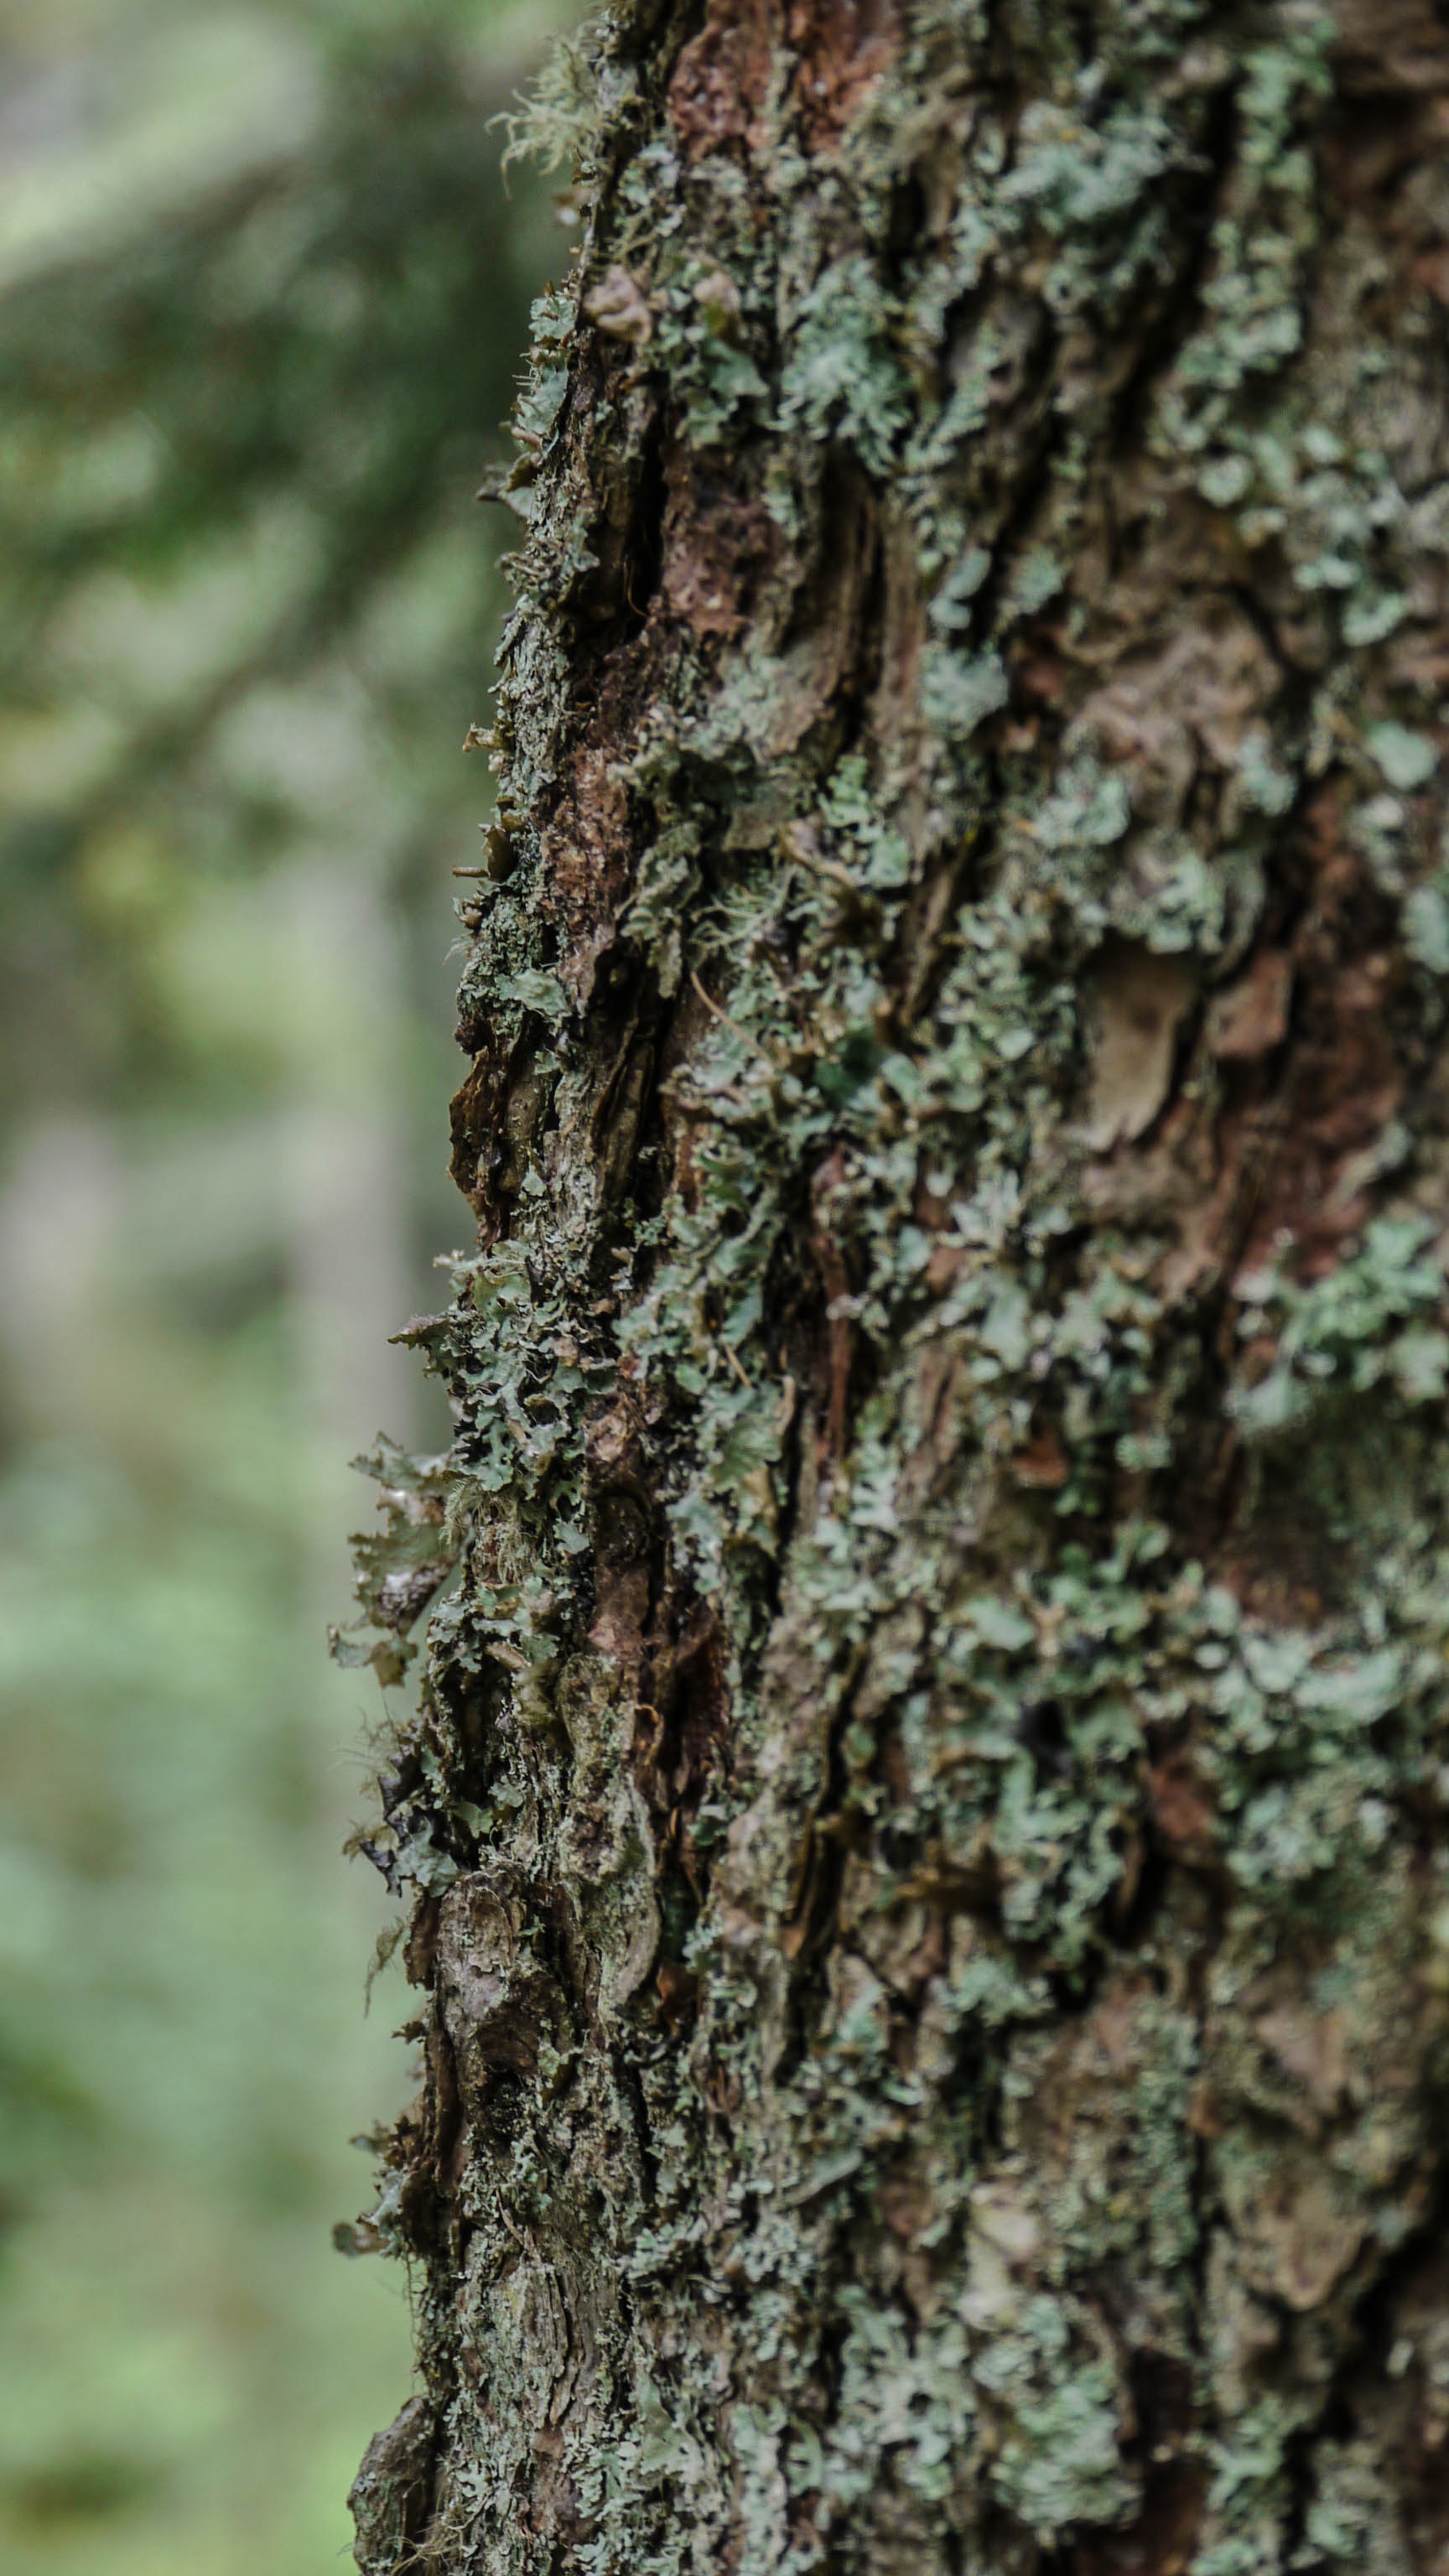
tree, nature, forest, branch, plant, wood, texture, leaf, flower, trunk, bark, wildlife, green, botany, flora, fauna, conifer, spruce, shrub, deciduous, woodland, flowering plant, plant stem, woody plant, land plant